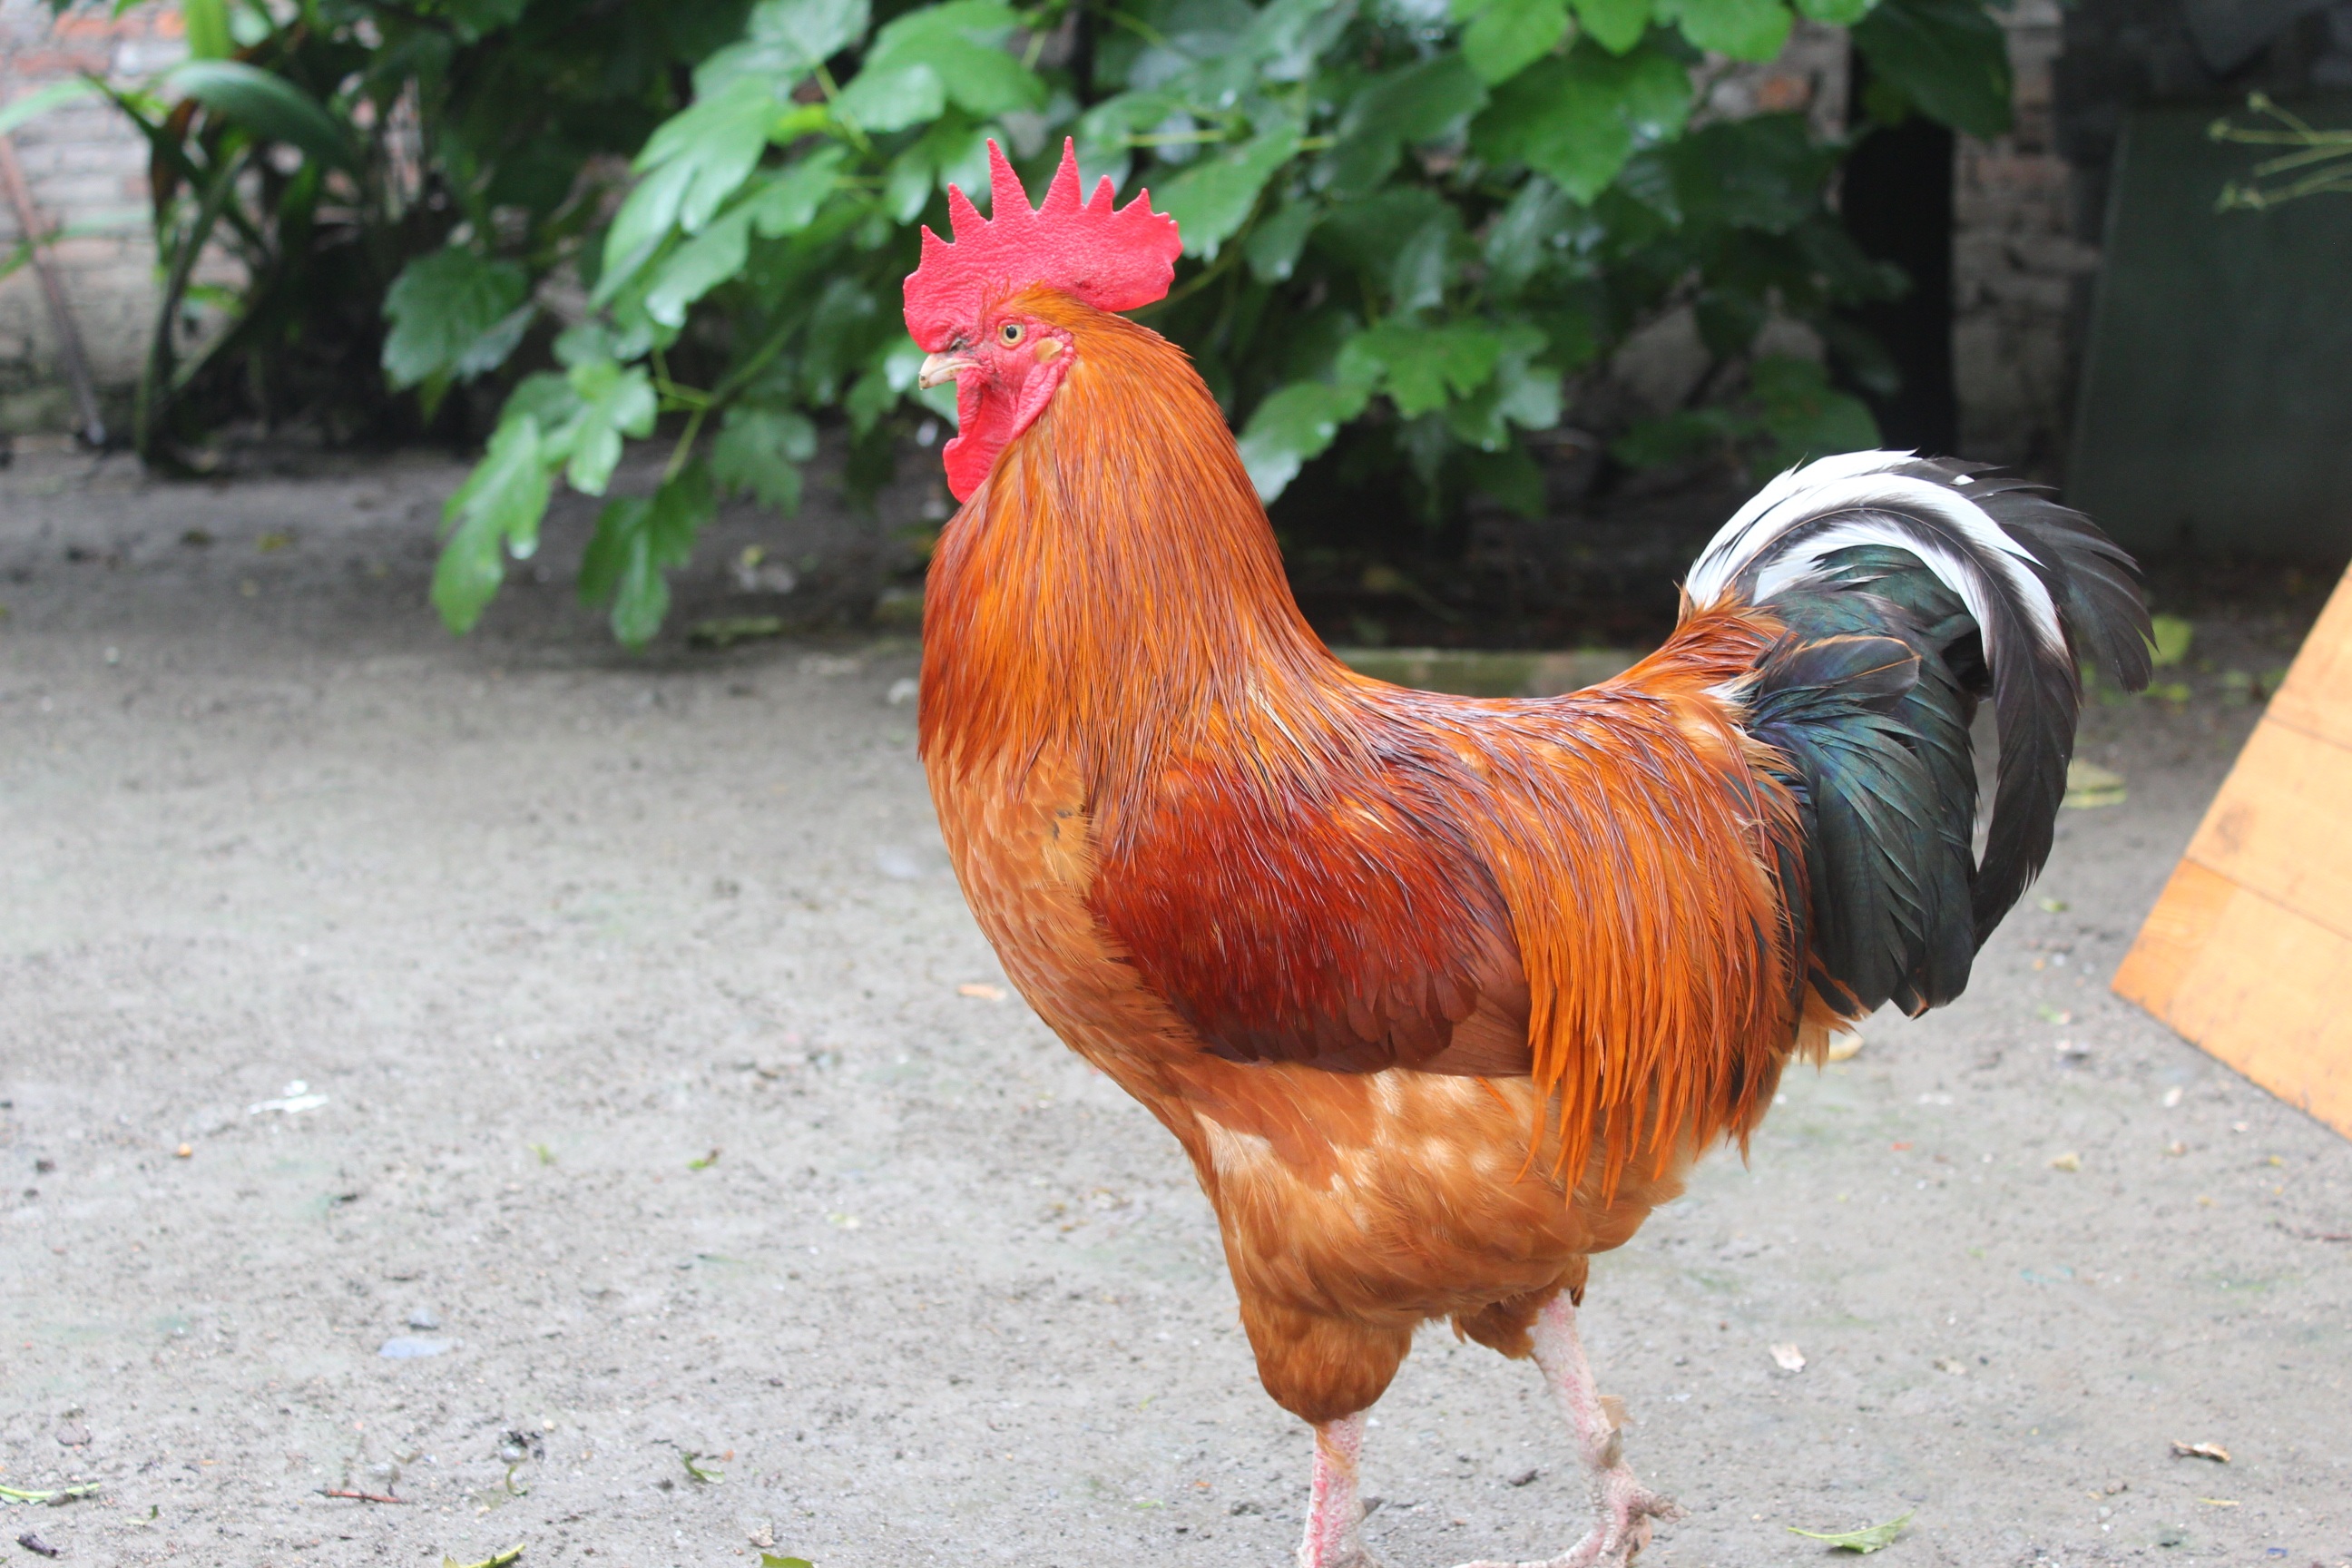
bird, animal, beak, chicken, fowl, fauna, rooster, poultry, cock, galliformes, vertebrate, domestic, manly, phasianidae